Maria Pinto (fashion designer)

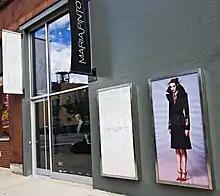
Pinto's boutique in the Near West Side, Chicago (It closed in 2010.)

In spring 2009, actress Brooke Shields wore a bustier and pants that Pinto had designed to a Tupperware event.